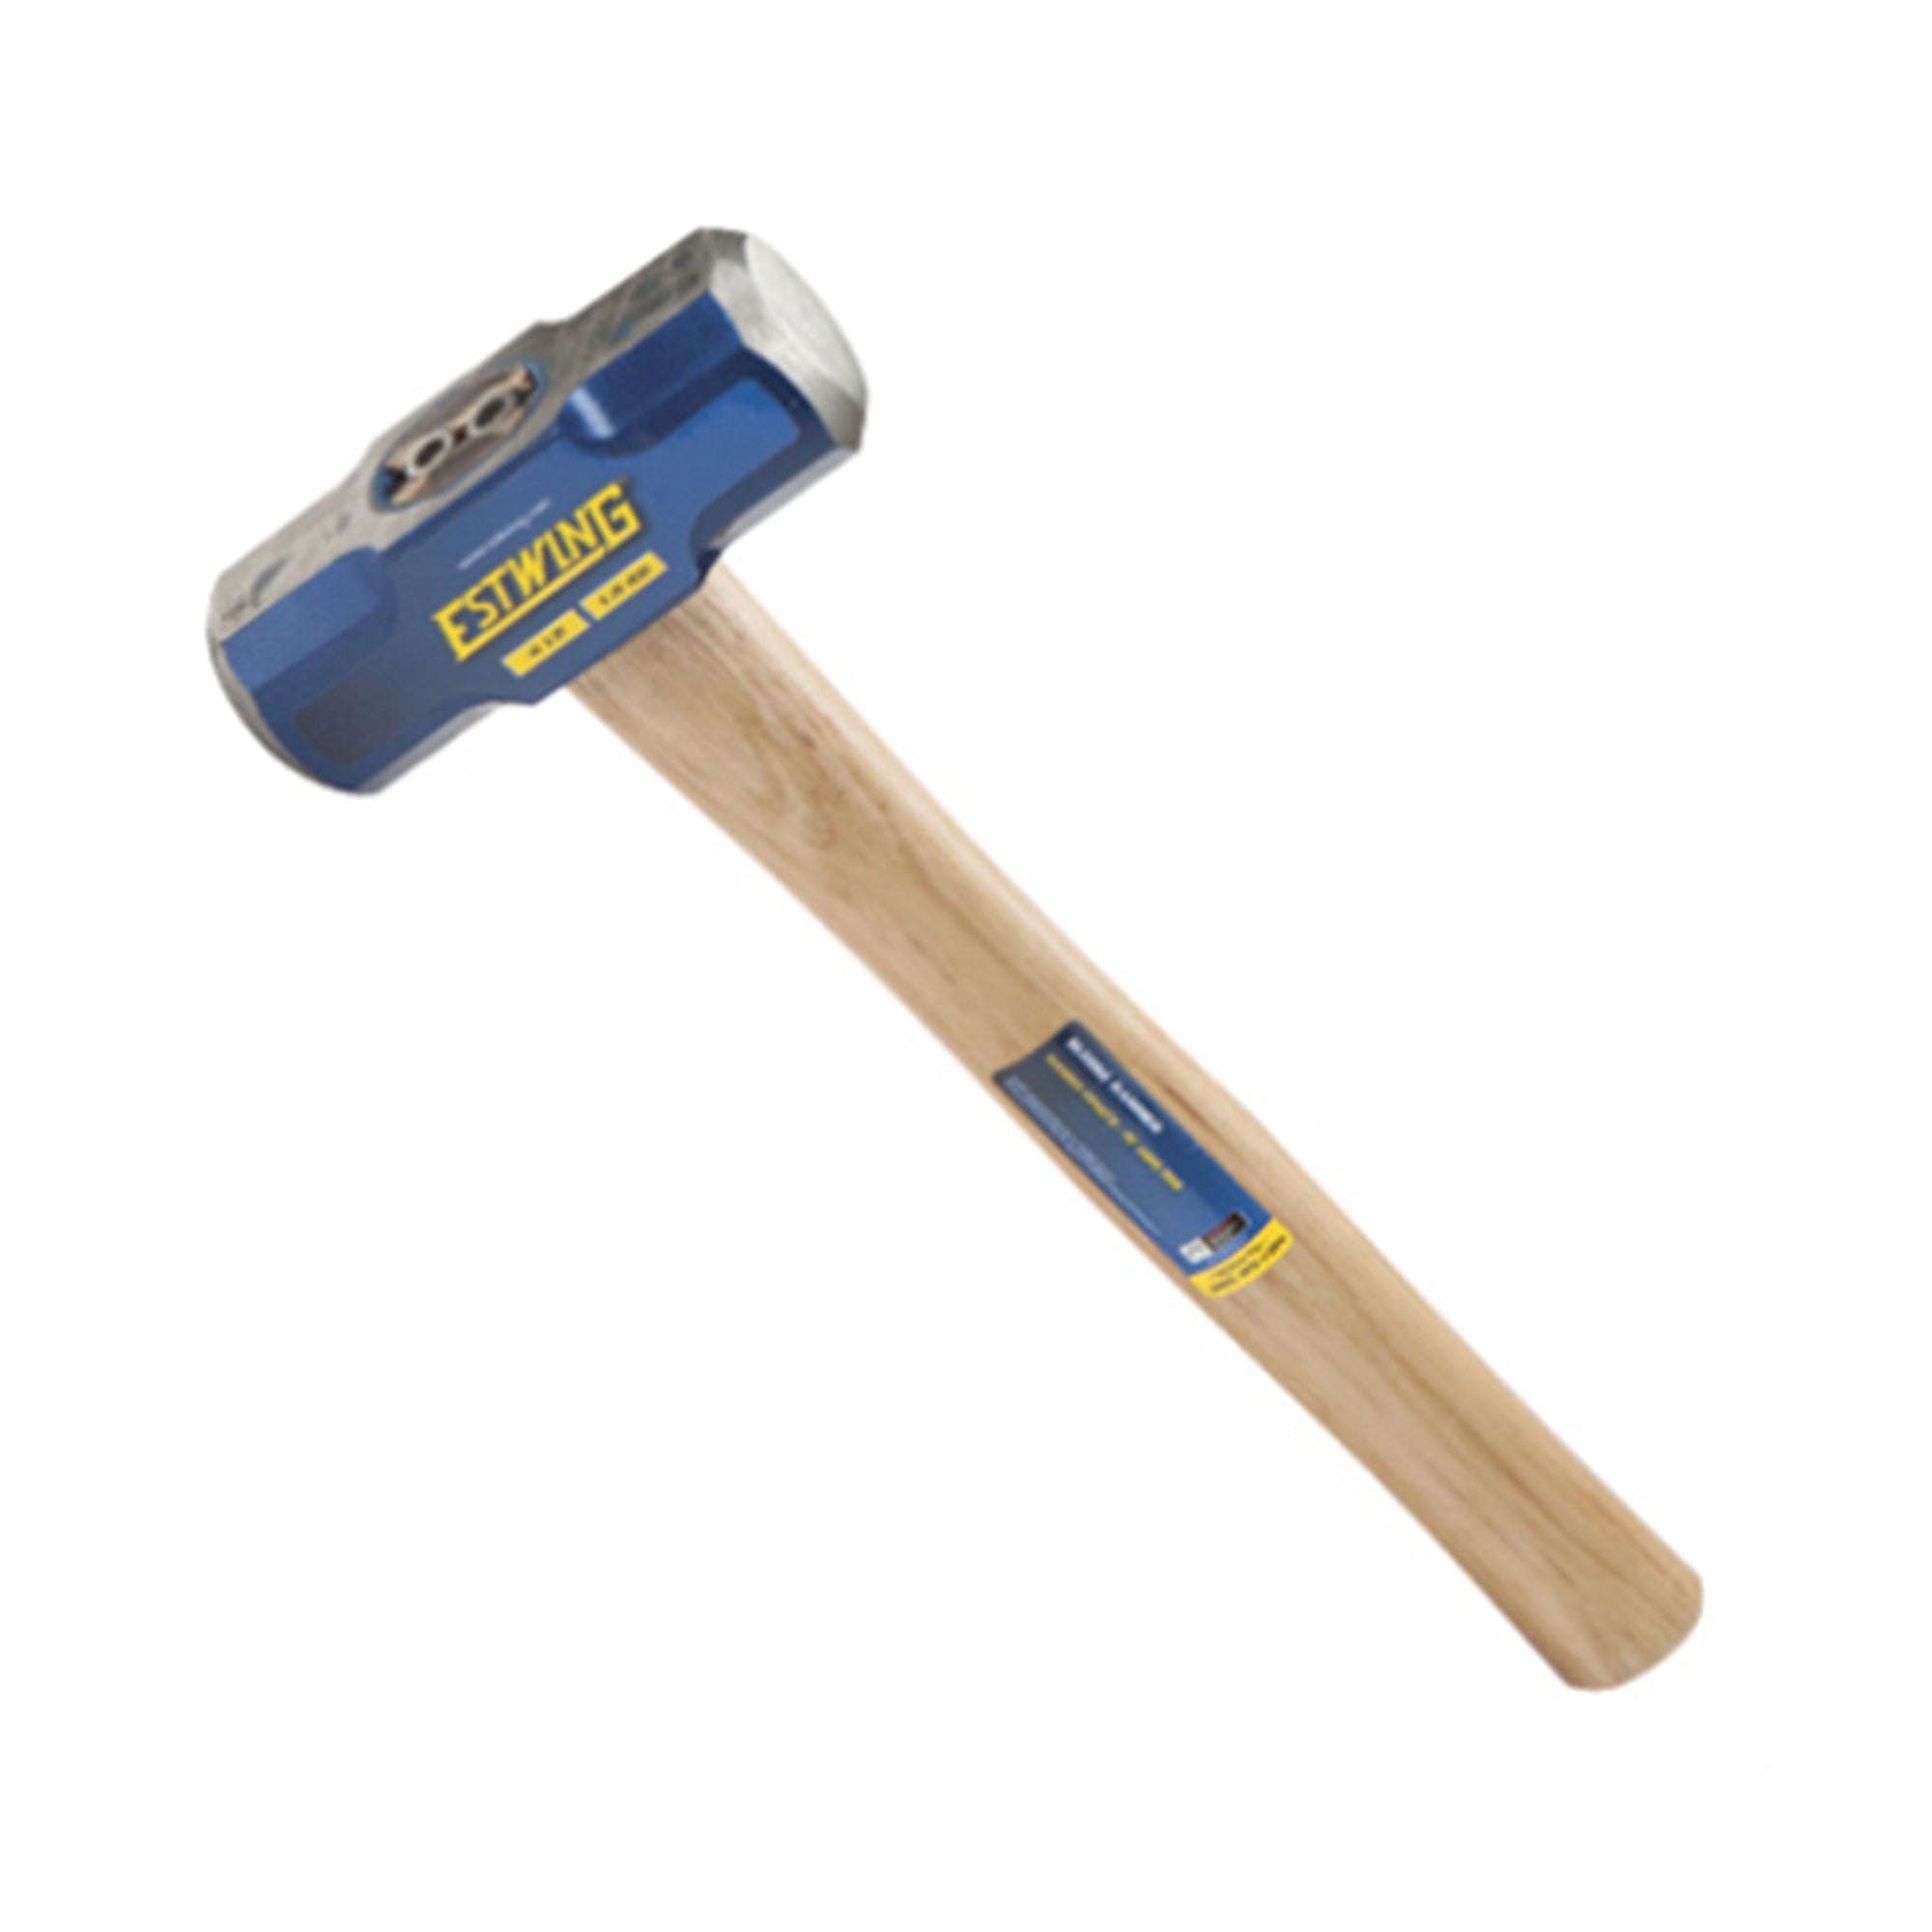
Estwing 4 Pound Head Hard Face Stake Sledge Hammer with 16 Inch Hickory Handle
Tackle the toughest jobs with ease with the Estwing 4-Pound Head Hard-Face Sledge Hammer with a 16-inch Hickory Handle. At its essence, the design of this sledgehammer centers around the utilization of the finest American hickory, renowned for its exceptional strength and resilience. This groundbreaking construction guarantees unparalleled durability, establishing it as the preferred tool for rigorous and demanding tasks. The drop-forged head, featuring induction-hardened striking ends with a hardness rating of 50 to 55 HRC, enhances its strength and longevity, making it a reliable choice even in the most challenging conditions. Crafted with the user in mind, this demolition sledgehammer aims to minimize fatigue, reduce vibration, and enhance overall efficiency, all while maintaining excellent strength and durability. Its striking blue-colored head, coupled with clearly marked size and length identifiers, not only signifies its robust performance but also establishes it as a symbol of trustworthiness and professionalism on any job site. Whether the task at hand involves breaking through concrete, driving stakes, or undertaking demolition projects, the Estwing 4--Pound Head Hard-Face Sledge Hammer with 16-inch Hickory Handle stands as the epitome of unmatched strength, durability, and precision in every strike. Hard-face sledgehammer with dual injection handle infused with a sturdy 16-inch hickory handle for superior control during use Drop forged head with induction-hardened striking ends (50 to 55 HRC) guarantees excellent strength and longevity Designed to reduce user fatigue, lower vibration, and improve efficiency, excellent strength, and durability Preferred for heavy-duty applications, it delivers a blend of reliability and top-notch performance Blue-colored head with clear identifiers for head size and length (4-pound head, 16-inch overall length), making it easy to locate and choose the right tool for the job Material: Wood Color: Blue, Natural Dimensions (L x W x H): ‎‎‎‎16 x 5.2 x 1.7 inches Weight: 4.56 pounds
Brand: Estwing
Category: Hardware > Tools > Hammers > Manual Hammers > Sledge Hammers